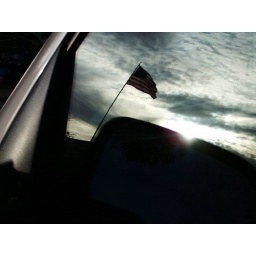
Reflection in the car window